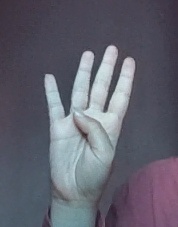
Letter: kaaf